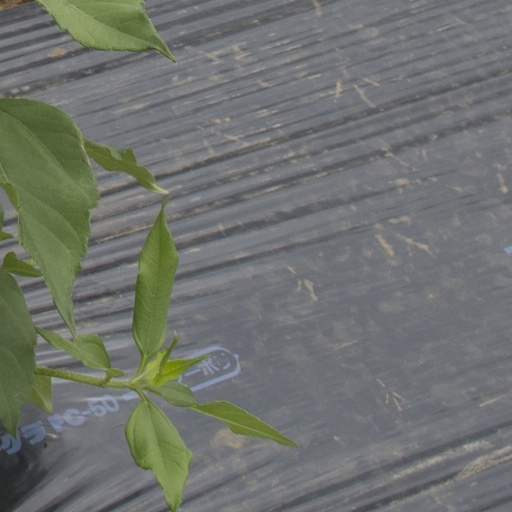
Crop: Jerusalem artichoke